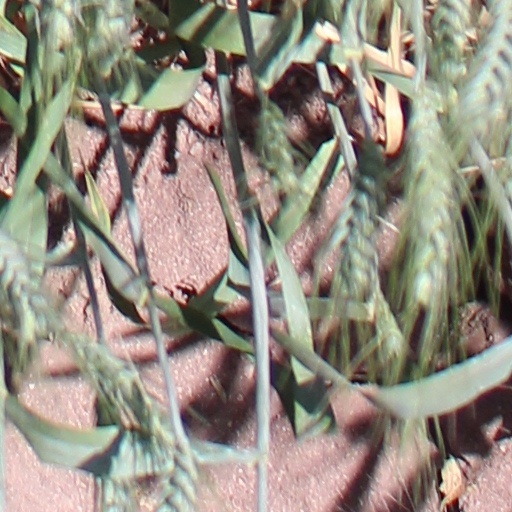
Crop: wheat